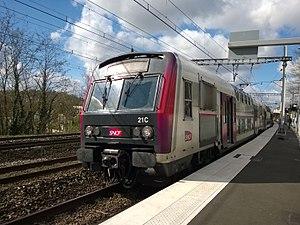
En gare d'Épinay-sur-Orge, une rame de tête Z 5600 vers Invalides ou Saint-Quentin-en-Yvelines, contrairement à ce qui est indiqué sur le titre.
Les Z 5600 constituent une série de rames automotrices monocourant 1,5 kV à deux niveaux de la SNCF. Elle circulent exclusivement sur le réseau Transilien.